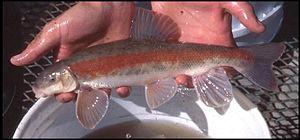
Catostomus est un genre de poissons téléostéens de la famille des Catostomidae et de l'ordre des Cypriniformes. La plupart des membres du genre sont originaires d'Amérique du Nord, mais Catostomus catostomus se rencontre également en Russie.